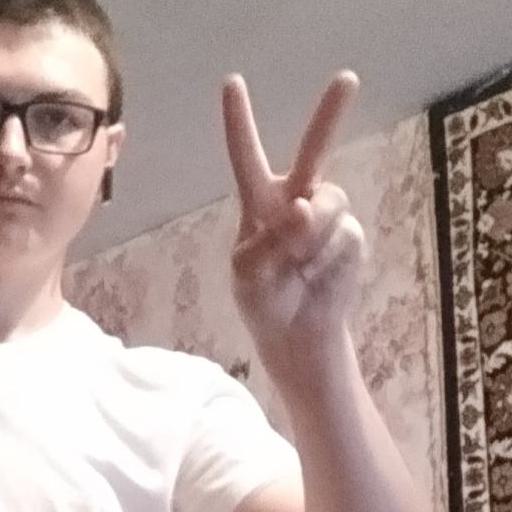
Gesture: peace